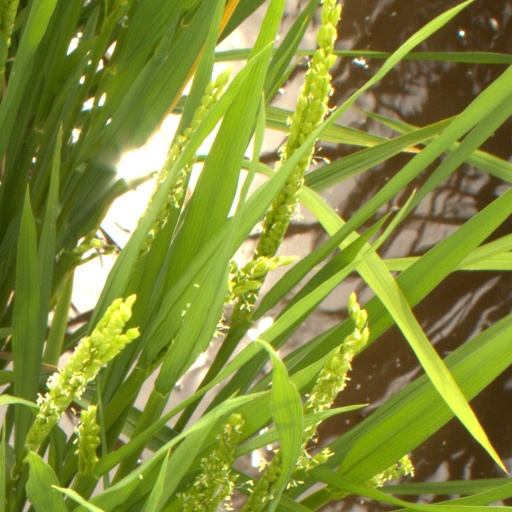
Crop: rice